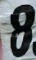
Number: 8